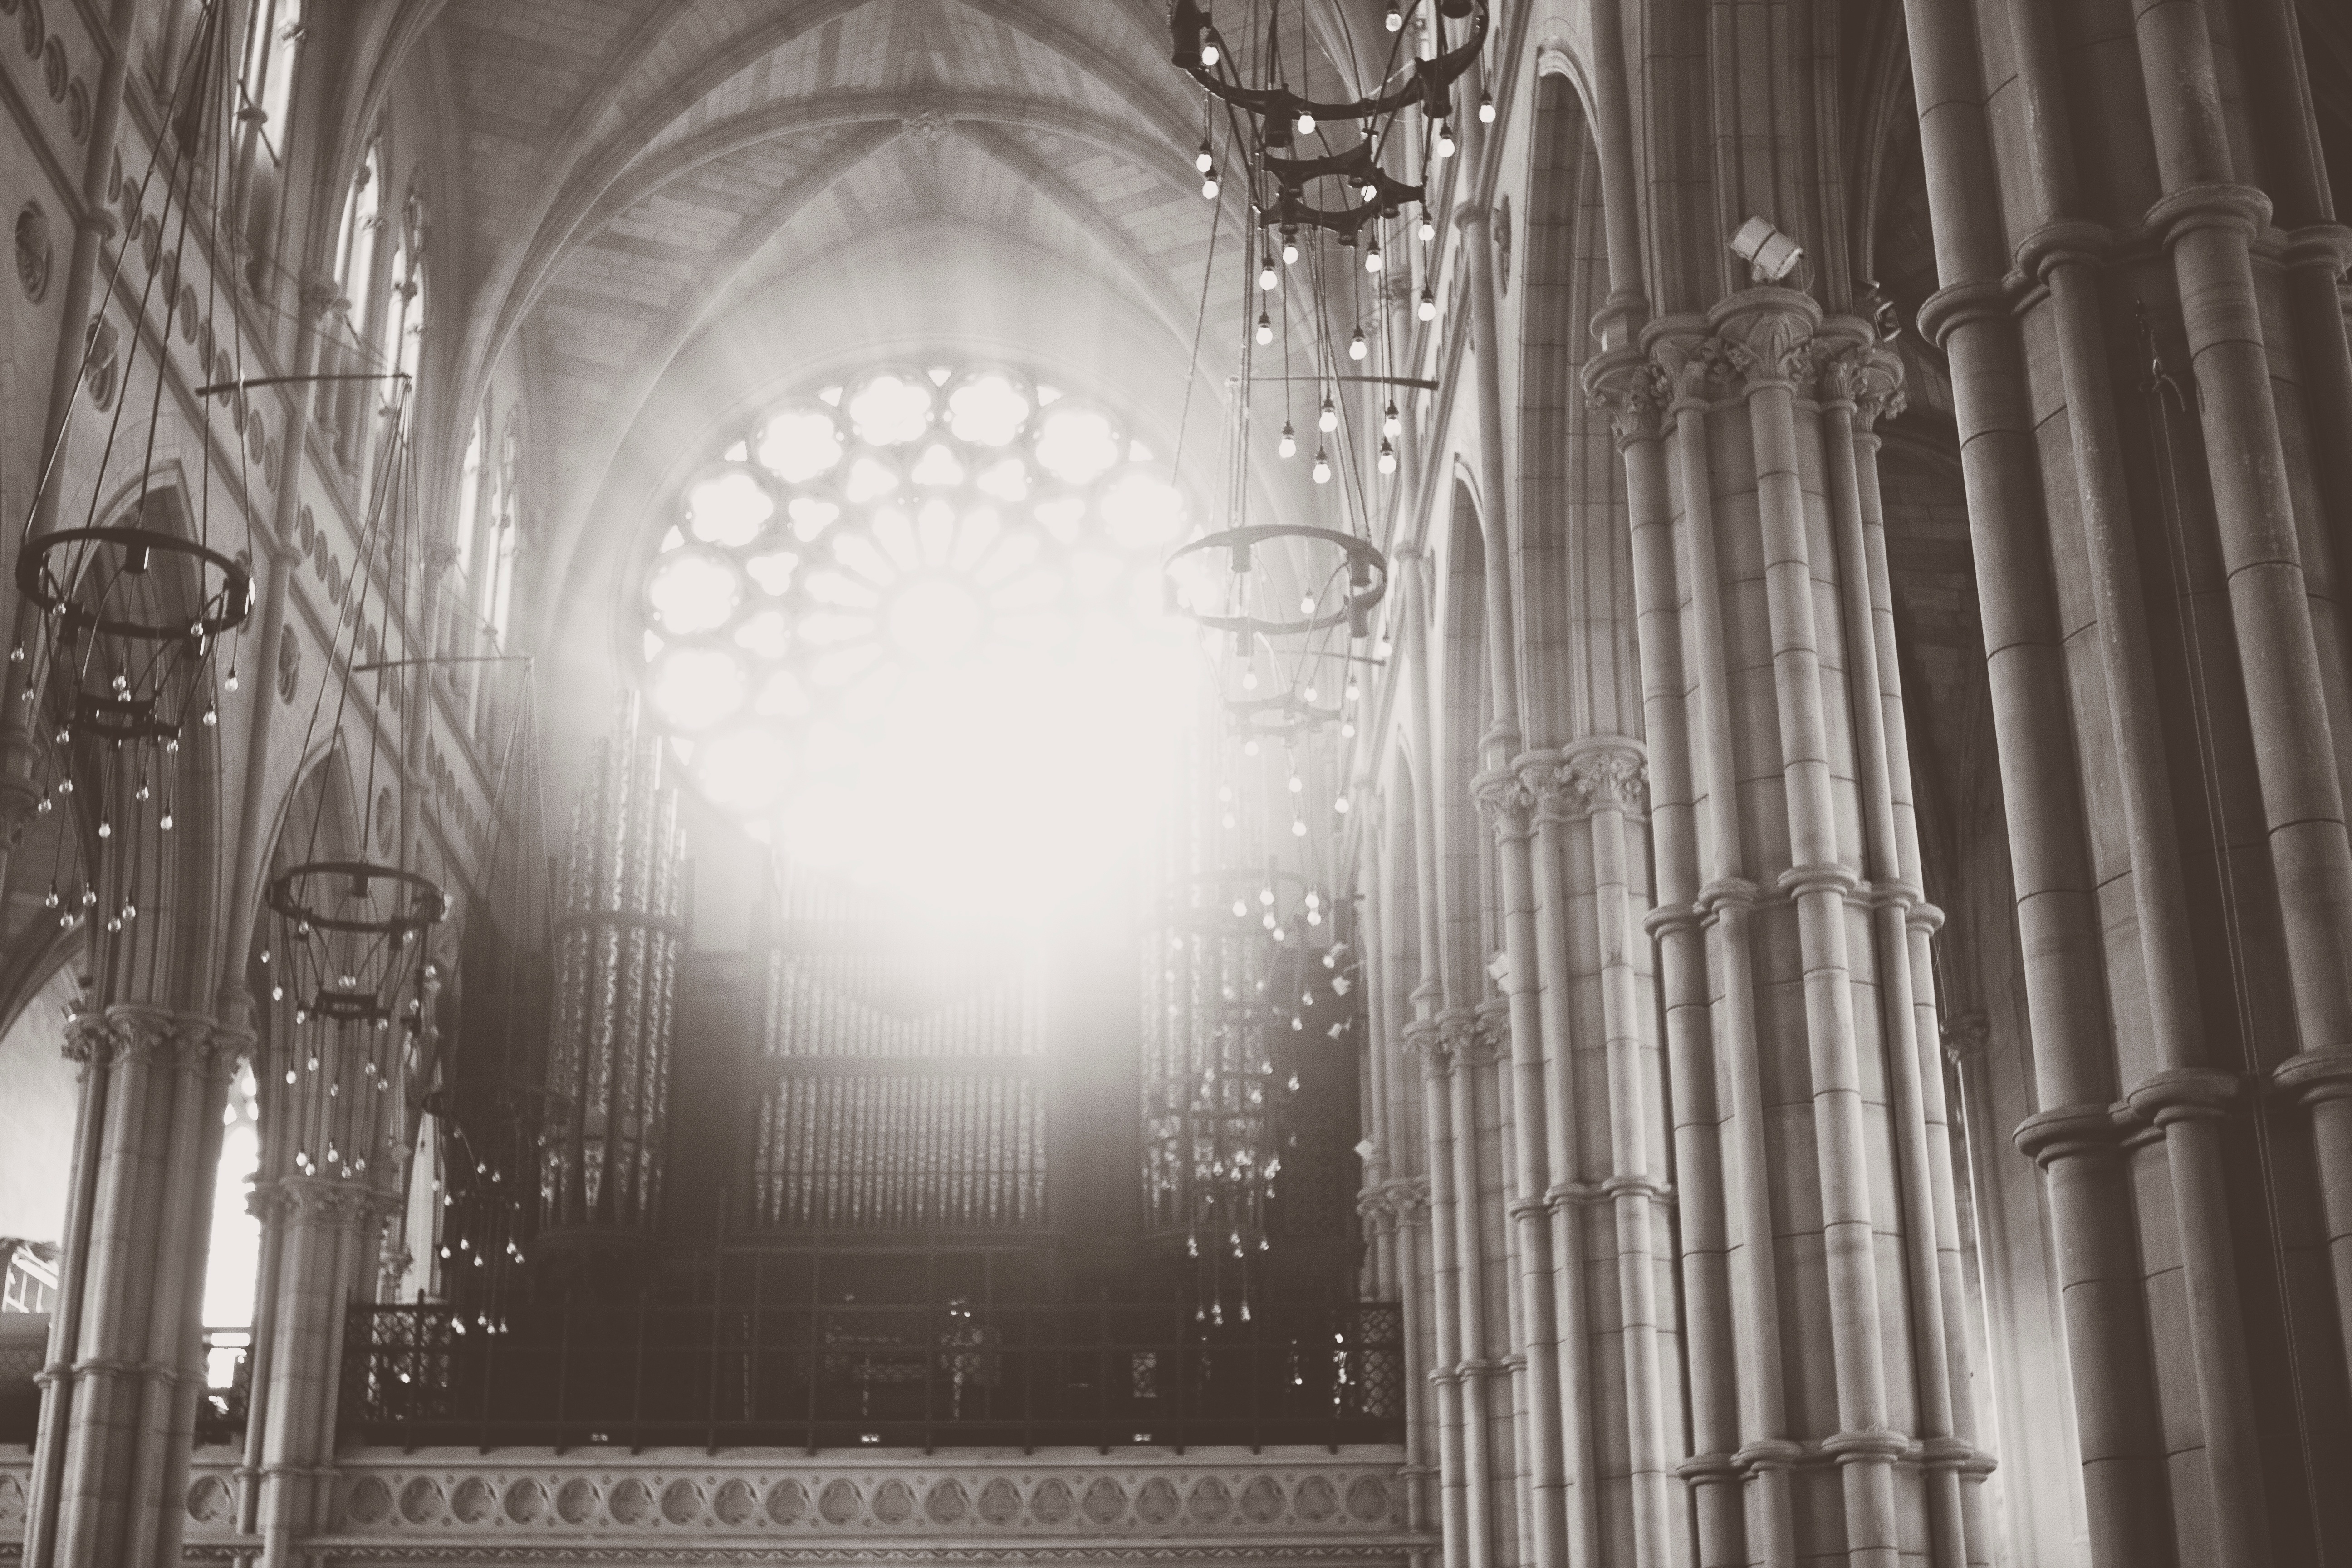
light, black and white, architecture, white, sunlight, window, building, arch, line, column, darkness, cathedral, black, monochrome, interior design, temple, symmetry, gothic architecture, monochrome photography